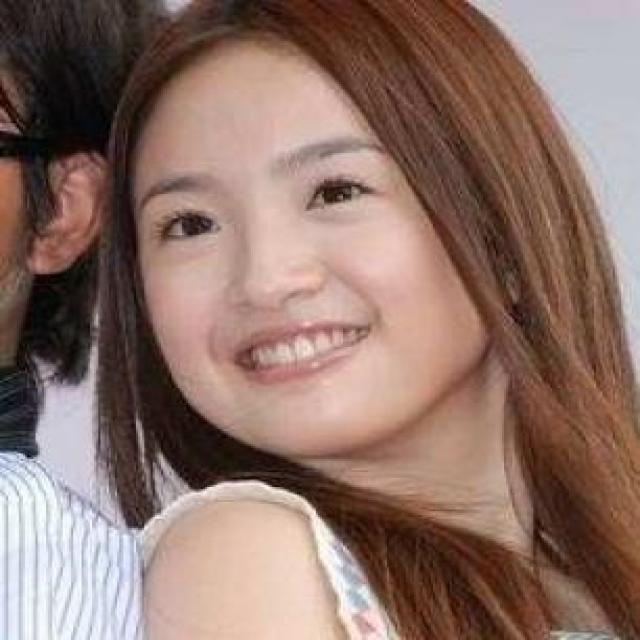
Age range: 21-44